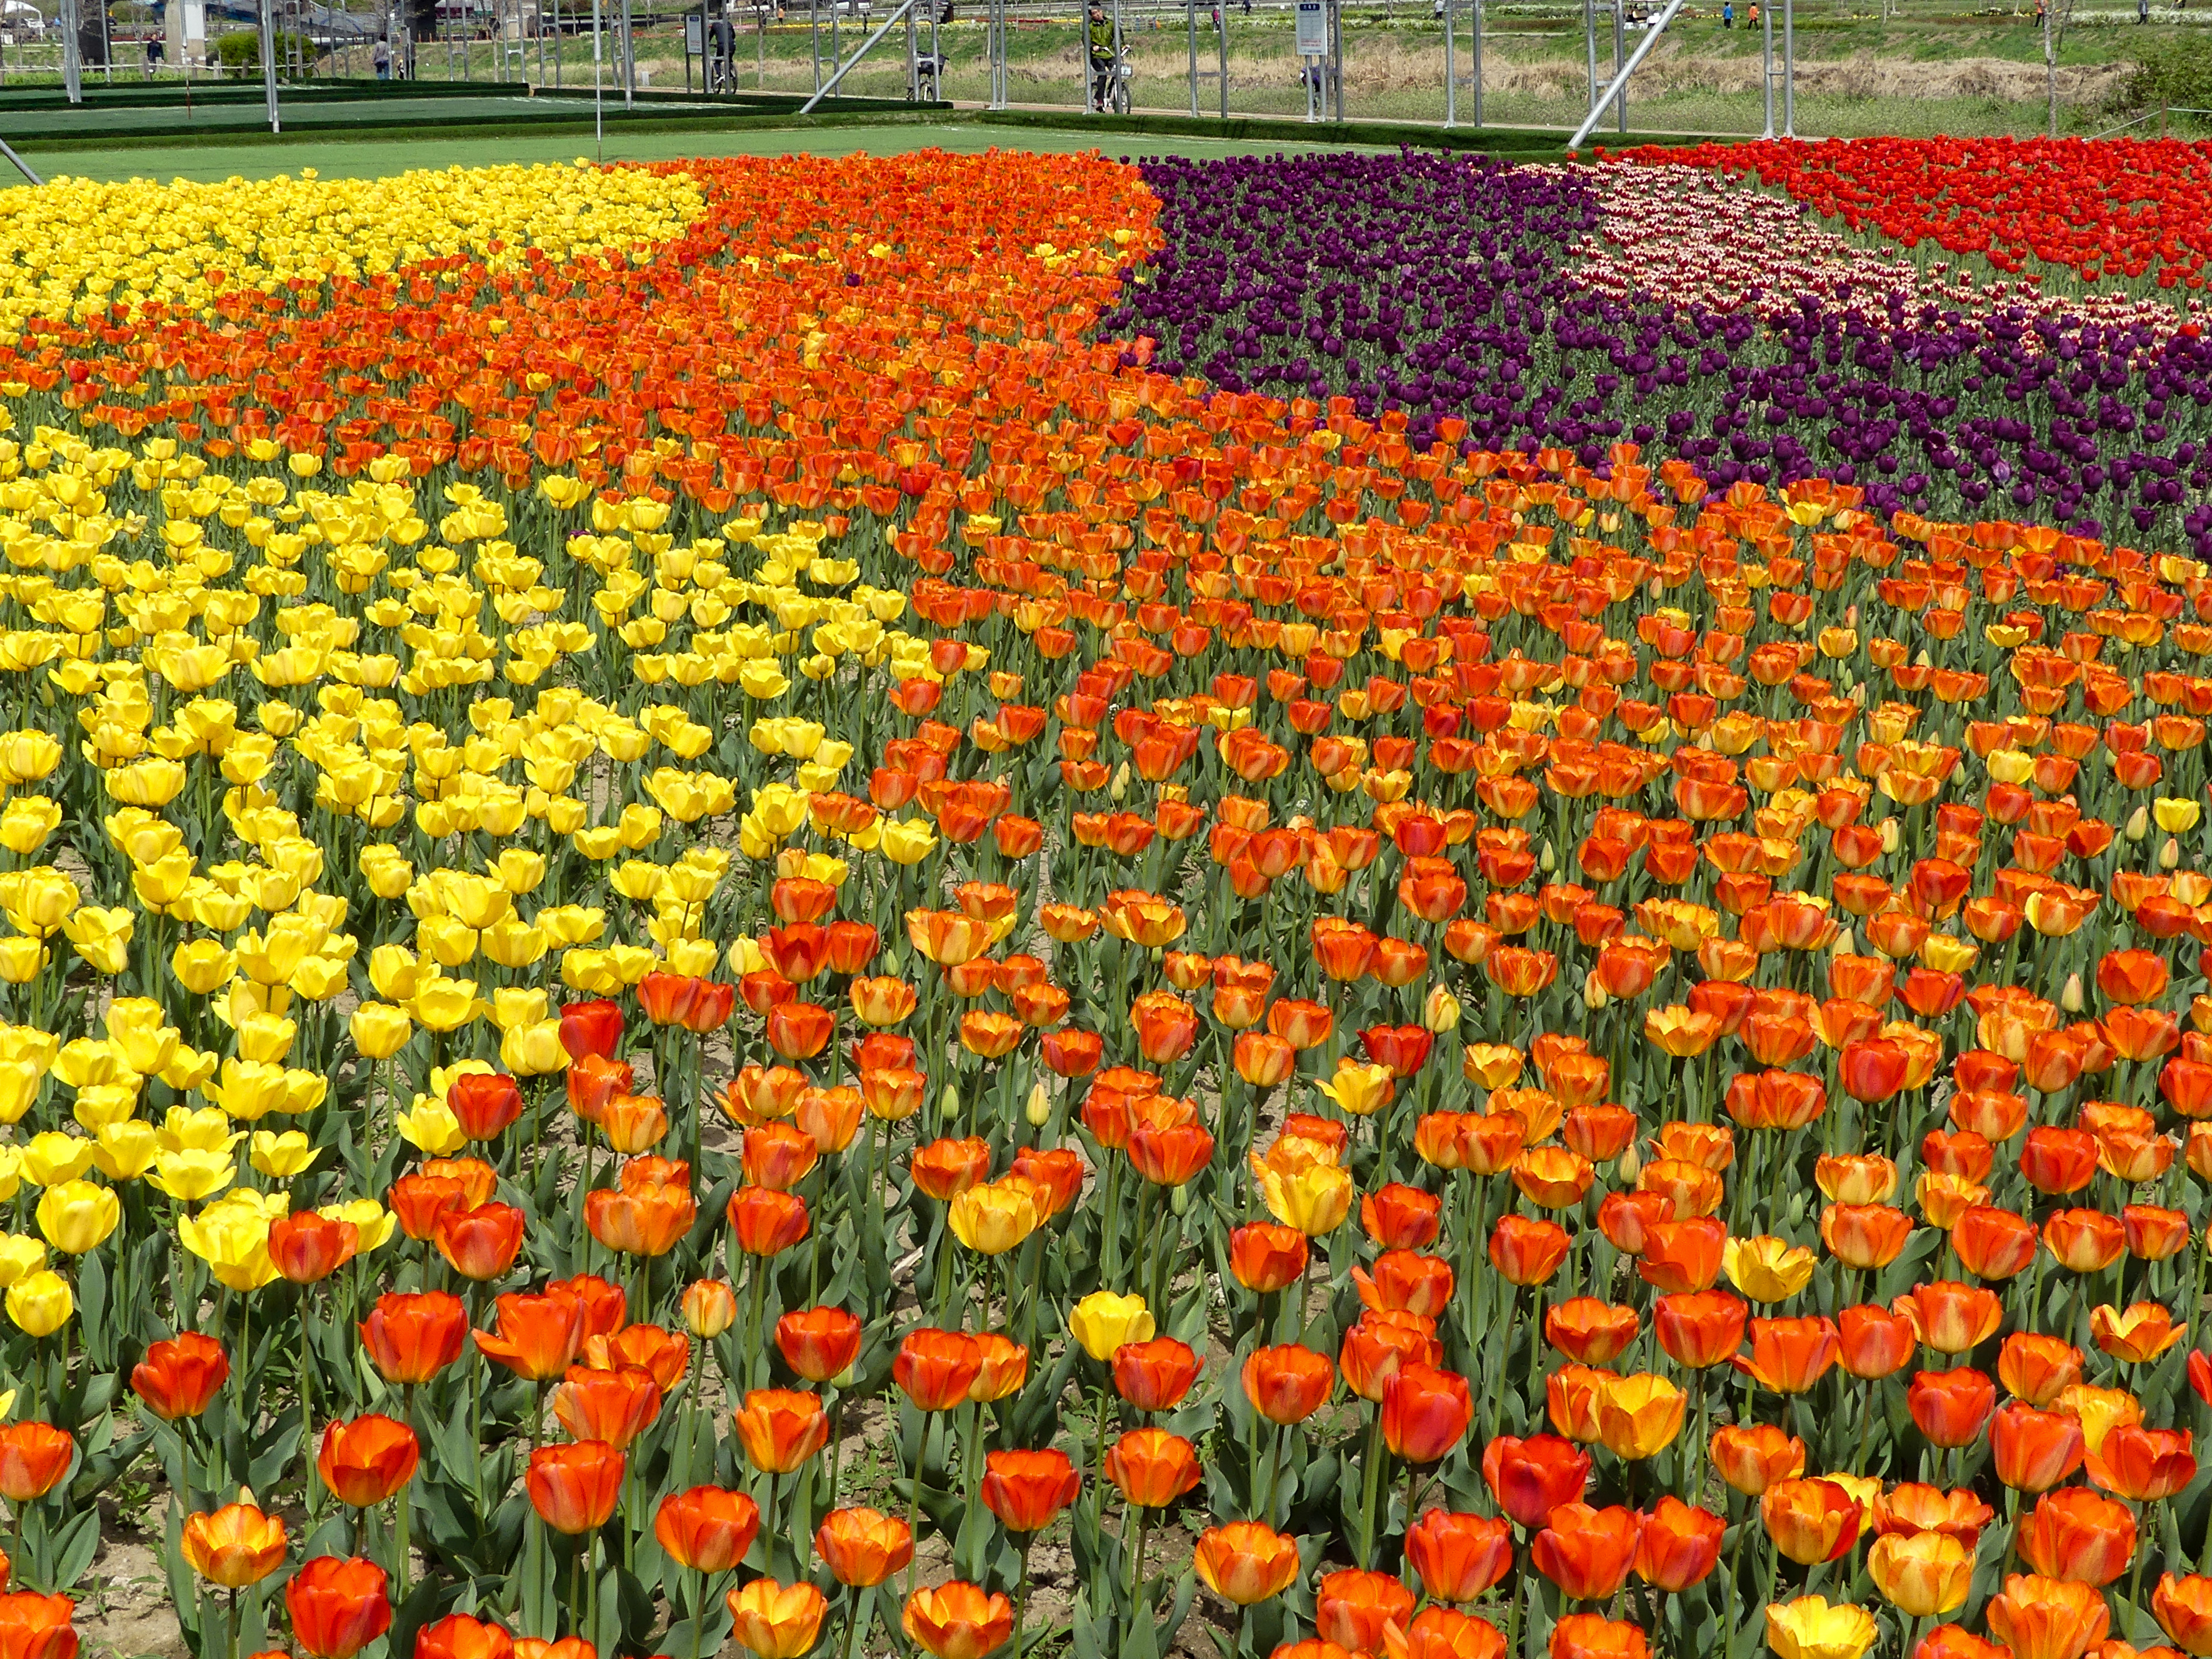
flower, flowering plant, plant, field, orange, tulip, spring, plantation, lily family, annual plant, farm, botanical garden, wildflower, perennial plant